Vertebral artery dissection

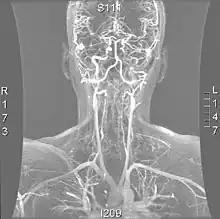
Magnetic resonance angiogram of the neck vessels in a person with Ehlers-Danlos syndrome type IV; it shows a dissection of the left internal carotid artery, dissection of both vertebral arteries in their V1 and V2 segments and a dissection of the middle and distal third of the right subclavian artery. Such striking episodes of dissection are typical for this "vascular" subtype of Ehlers-Danlos syndrome.

Various diagnostic modalities exist to demonstrate blood flow or absence thereof in the vertebral arteries. The gold standard is cerebral angiography (with or without digital subtraction angiography). This involves puncture of a large artery (usually the femoral artery) and advancing an intravascular catheter through the aorta towards the vertebral arteries. At that point, radiocontrast is injected and its downstream flow captured on fluoroscopy (continuous X-ray imaging). The vessel may appear stenotic (narrowed, 41–75%), occluded (blocked, 18–49%), or as an aneurysm (area of dilation, 5–13%). The narrowing may be described as "rat's tail" or "string sign". Cerebral angiography is an invasive procedure, and it requires large volumes of radiocontrast that can cause complications such as kidney damage. Angiography also does not directly demonstrate the blood in the vessel wall, as opposed to more modern modalities. The only remaining use of angiography is when endovascular treatment is contemplated (see below).